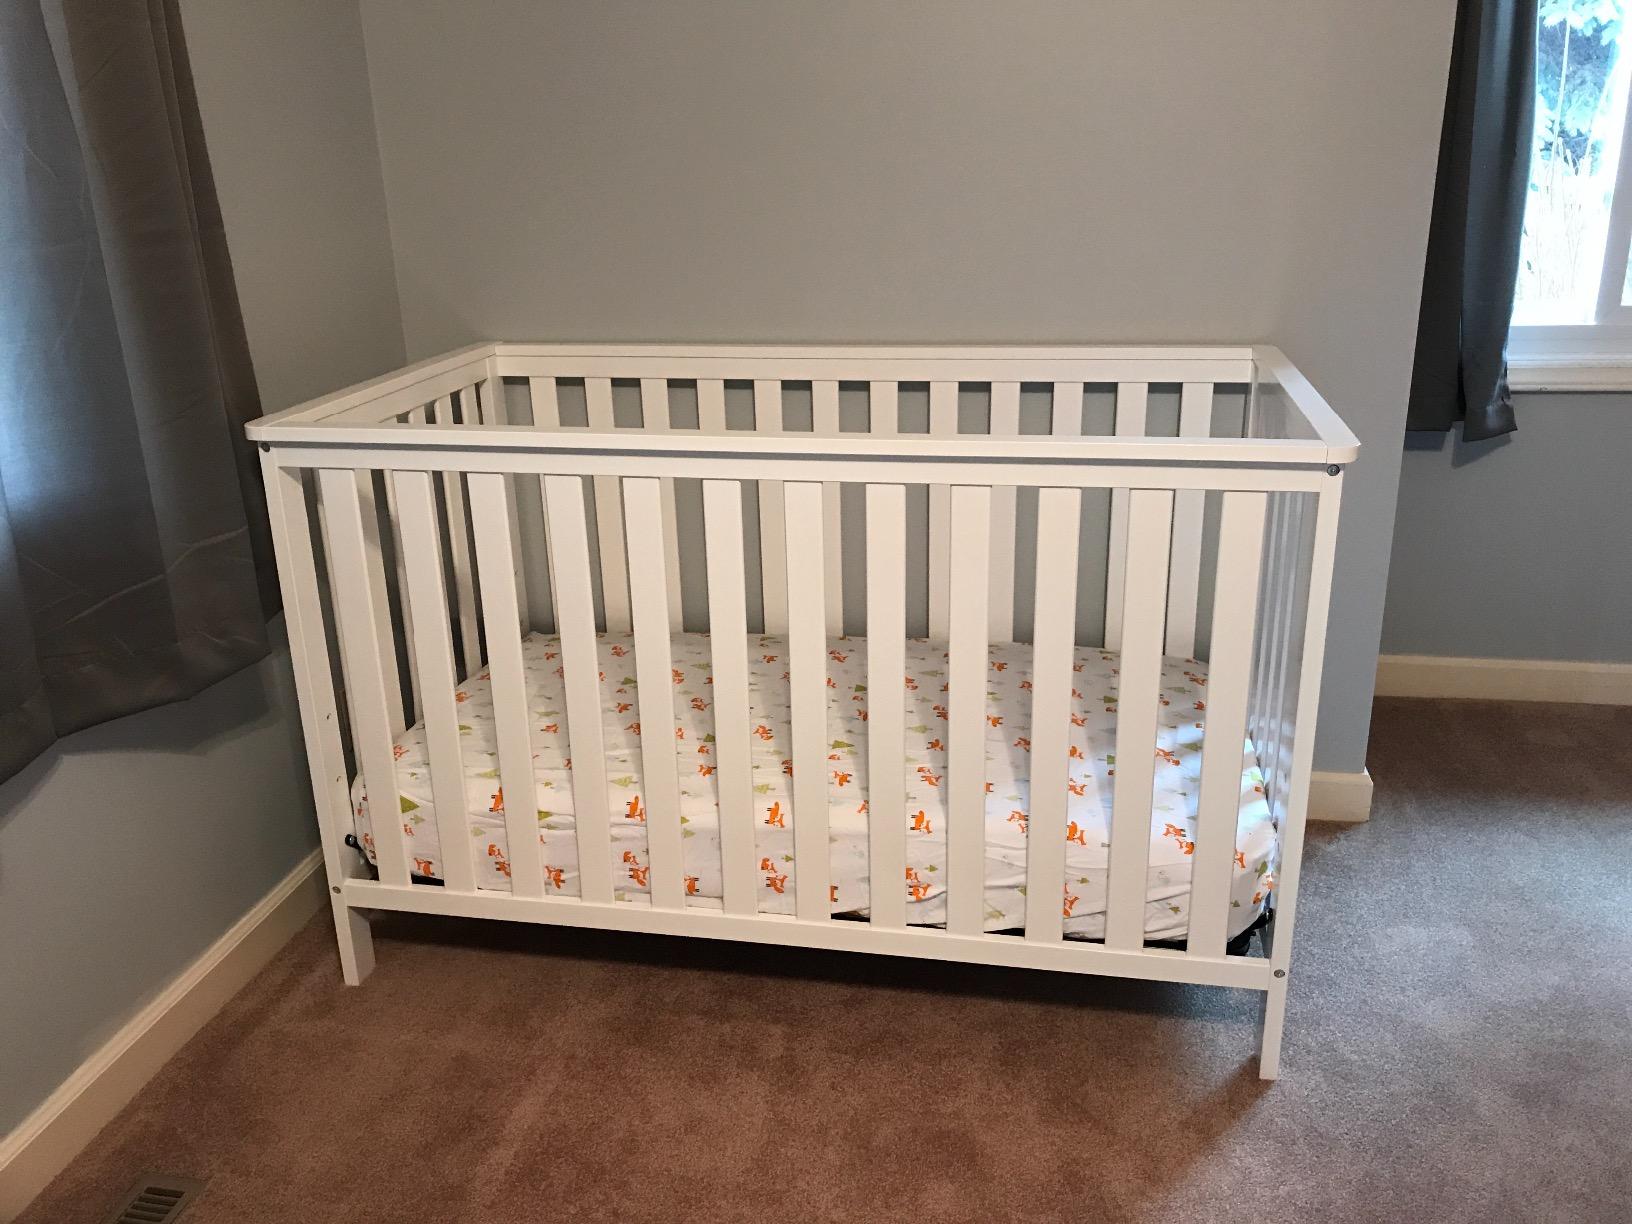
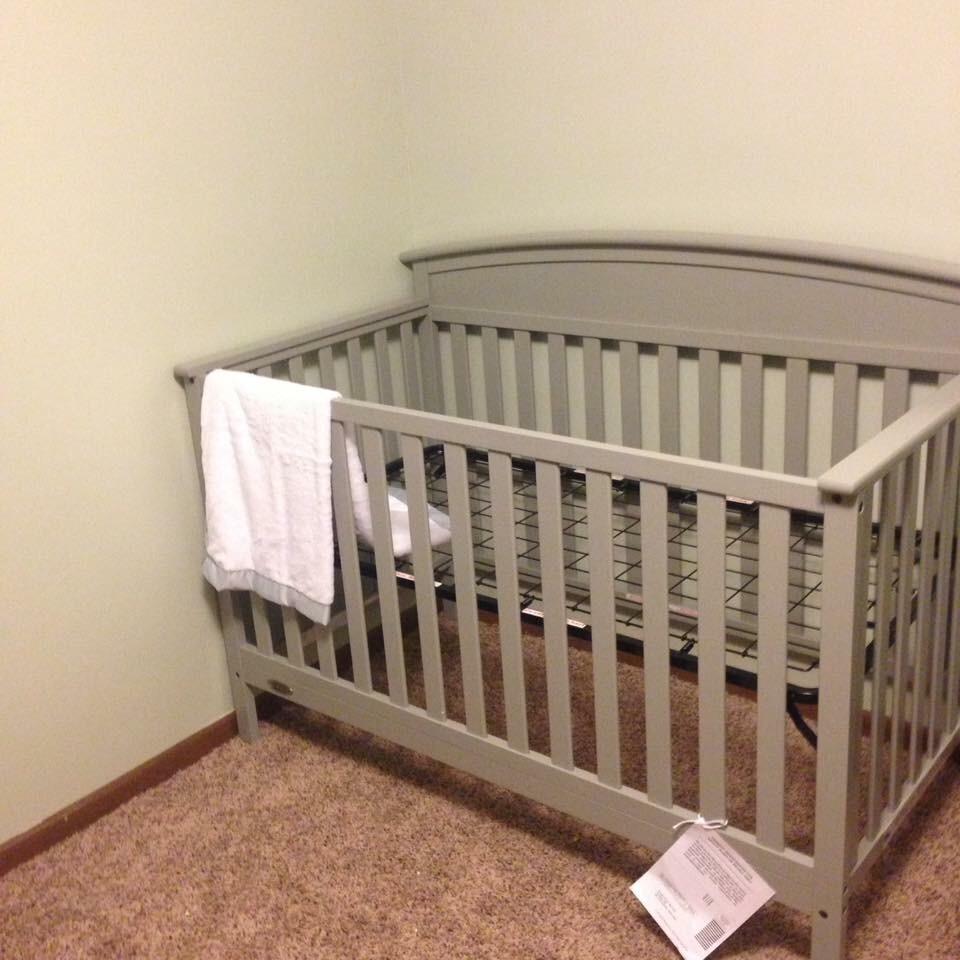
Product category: products_crib
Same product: no